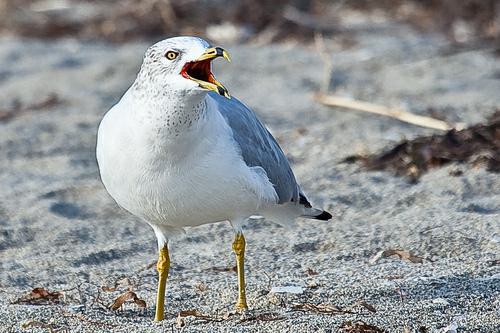
A photo of a ring billed gull